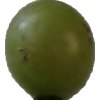
Label: grape